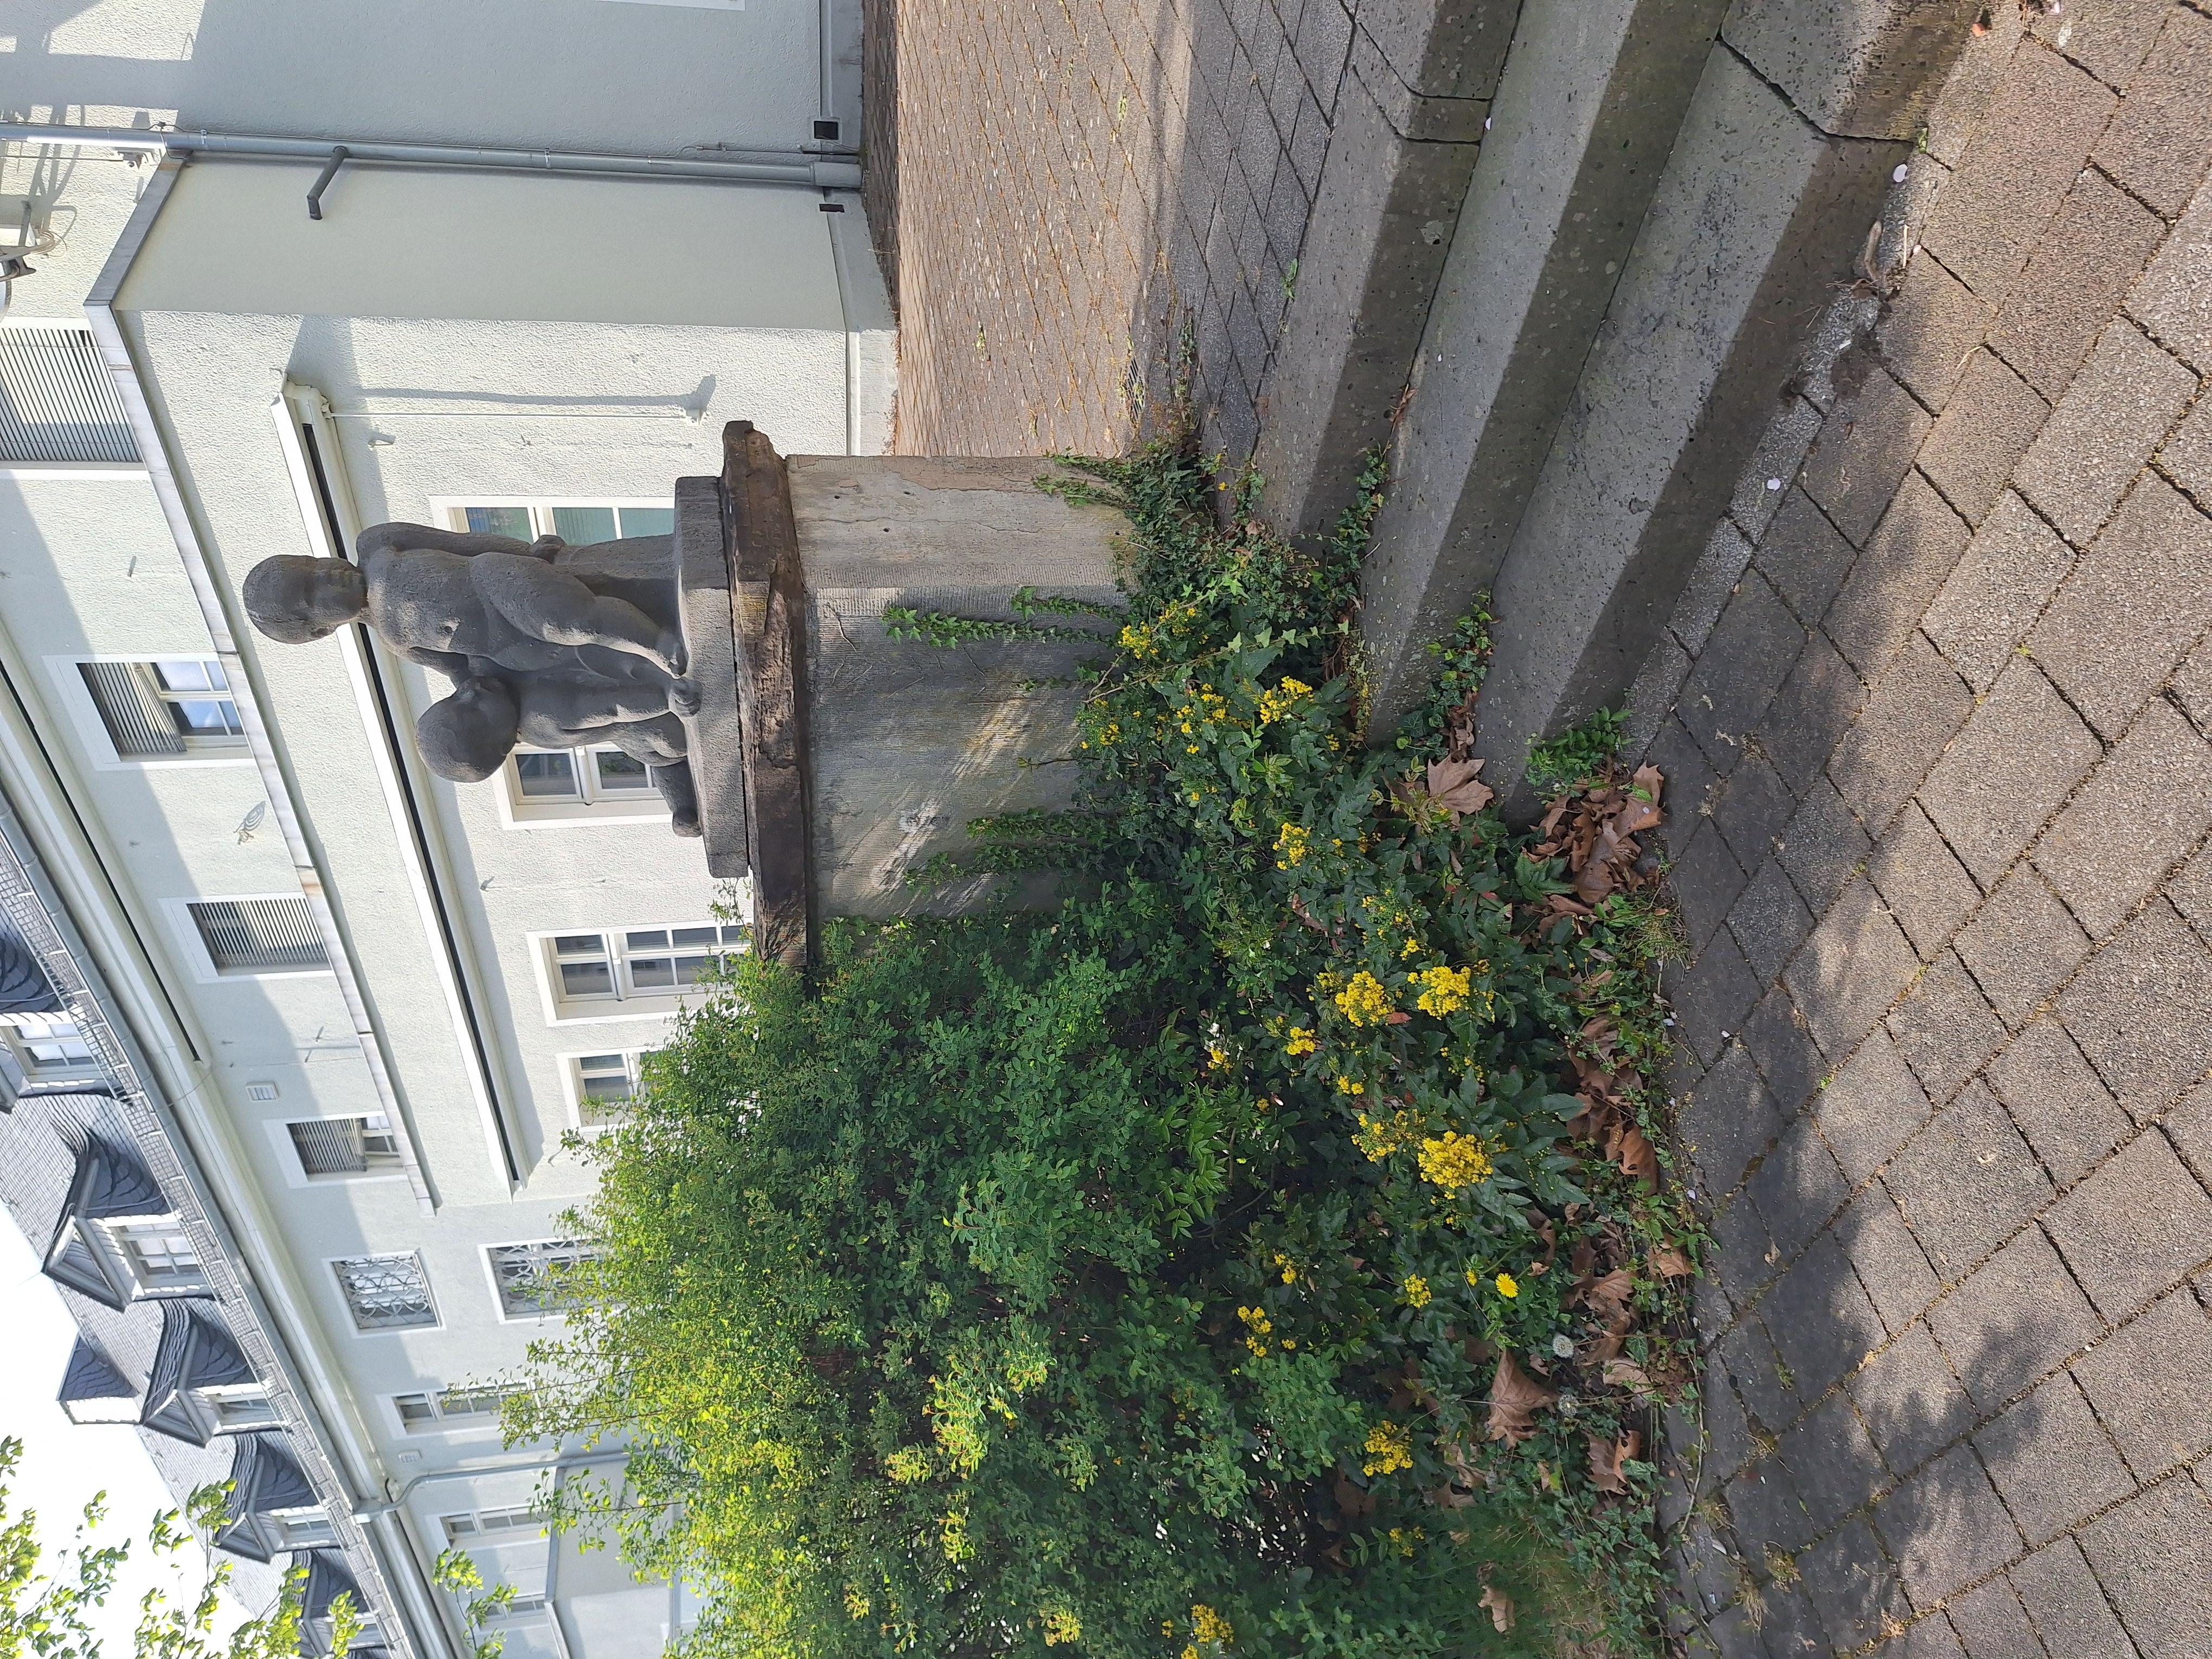
Building: Deutschhausstraße 12